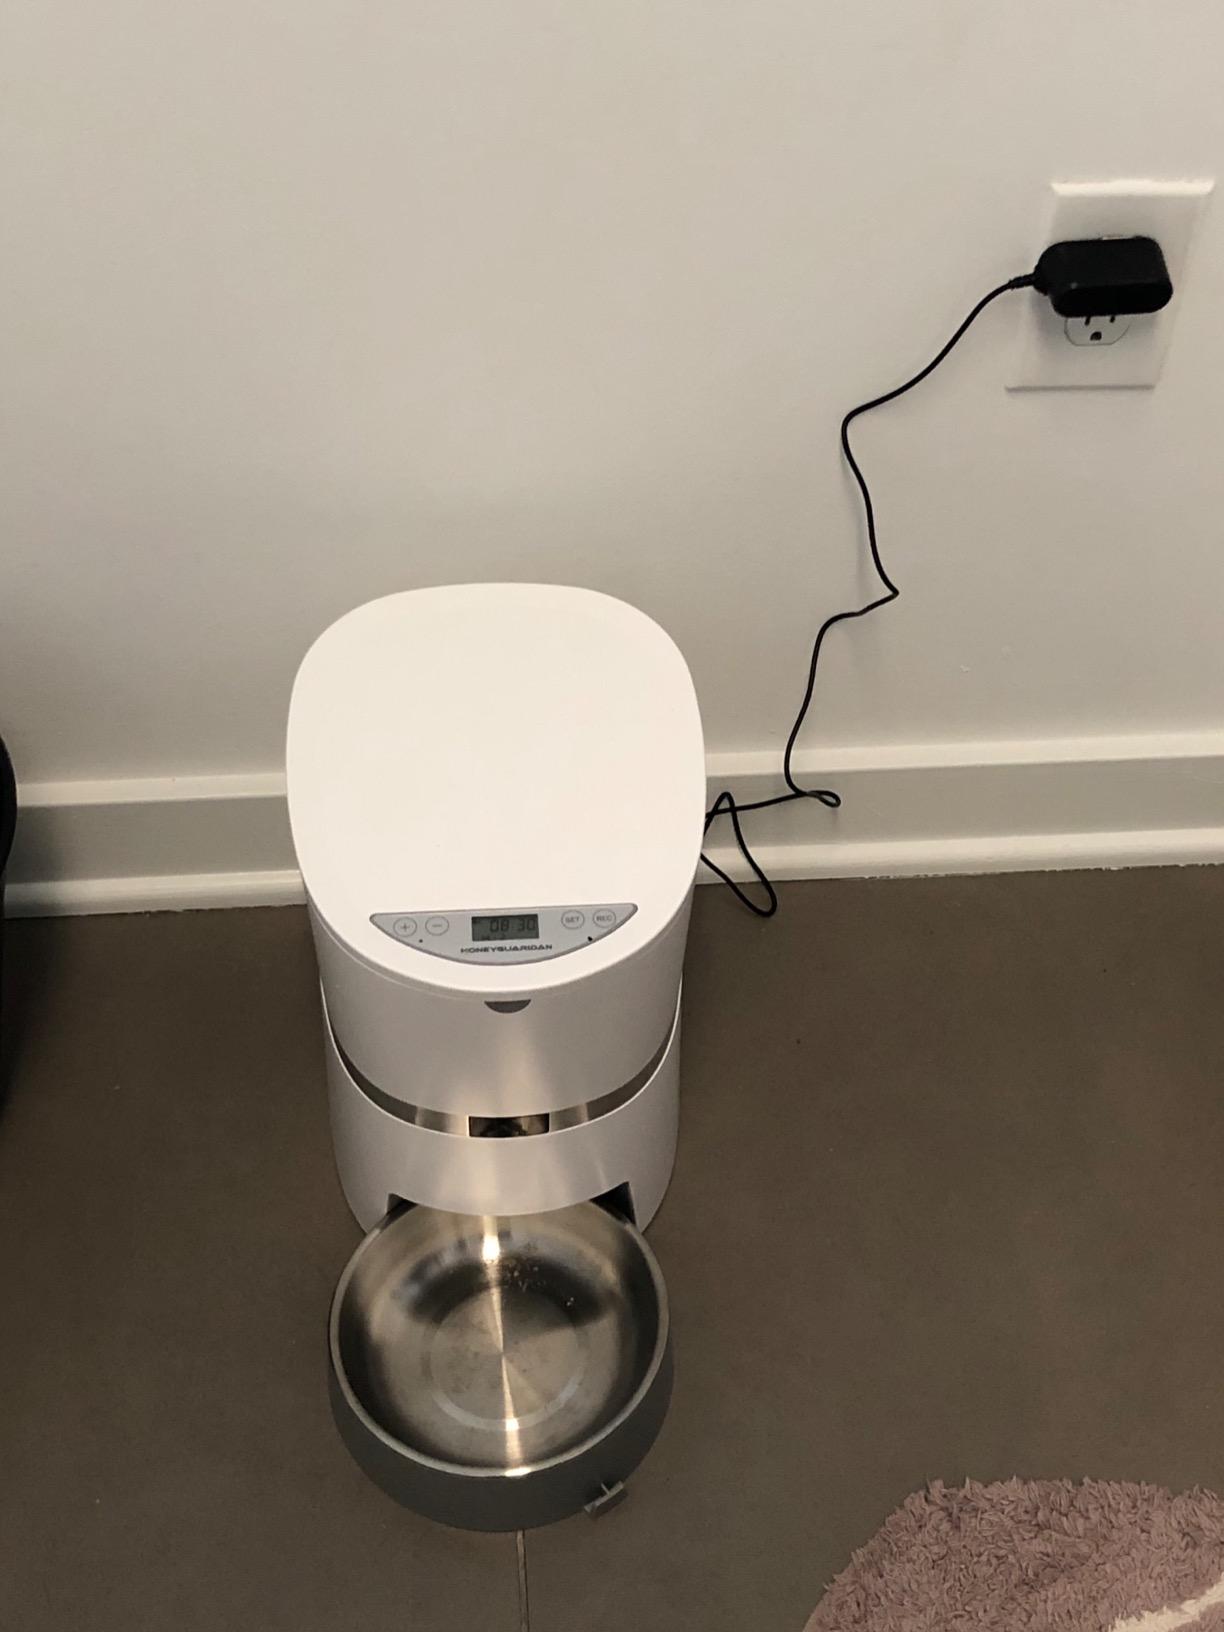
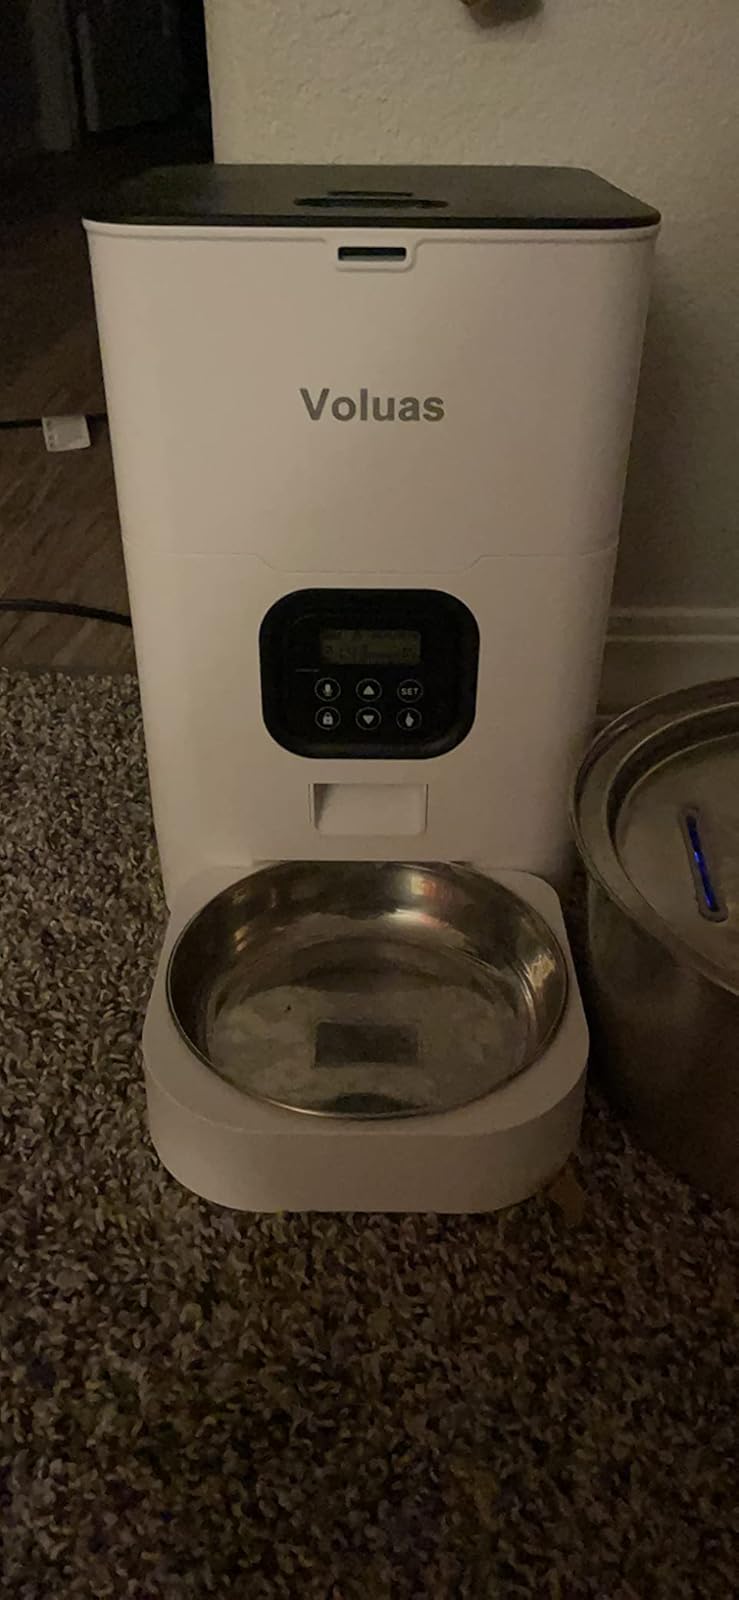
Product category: items_feeder
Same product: no